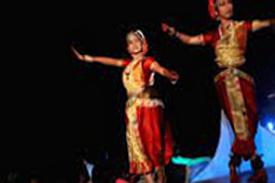
Dance form: kuchipudi